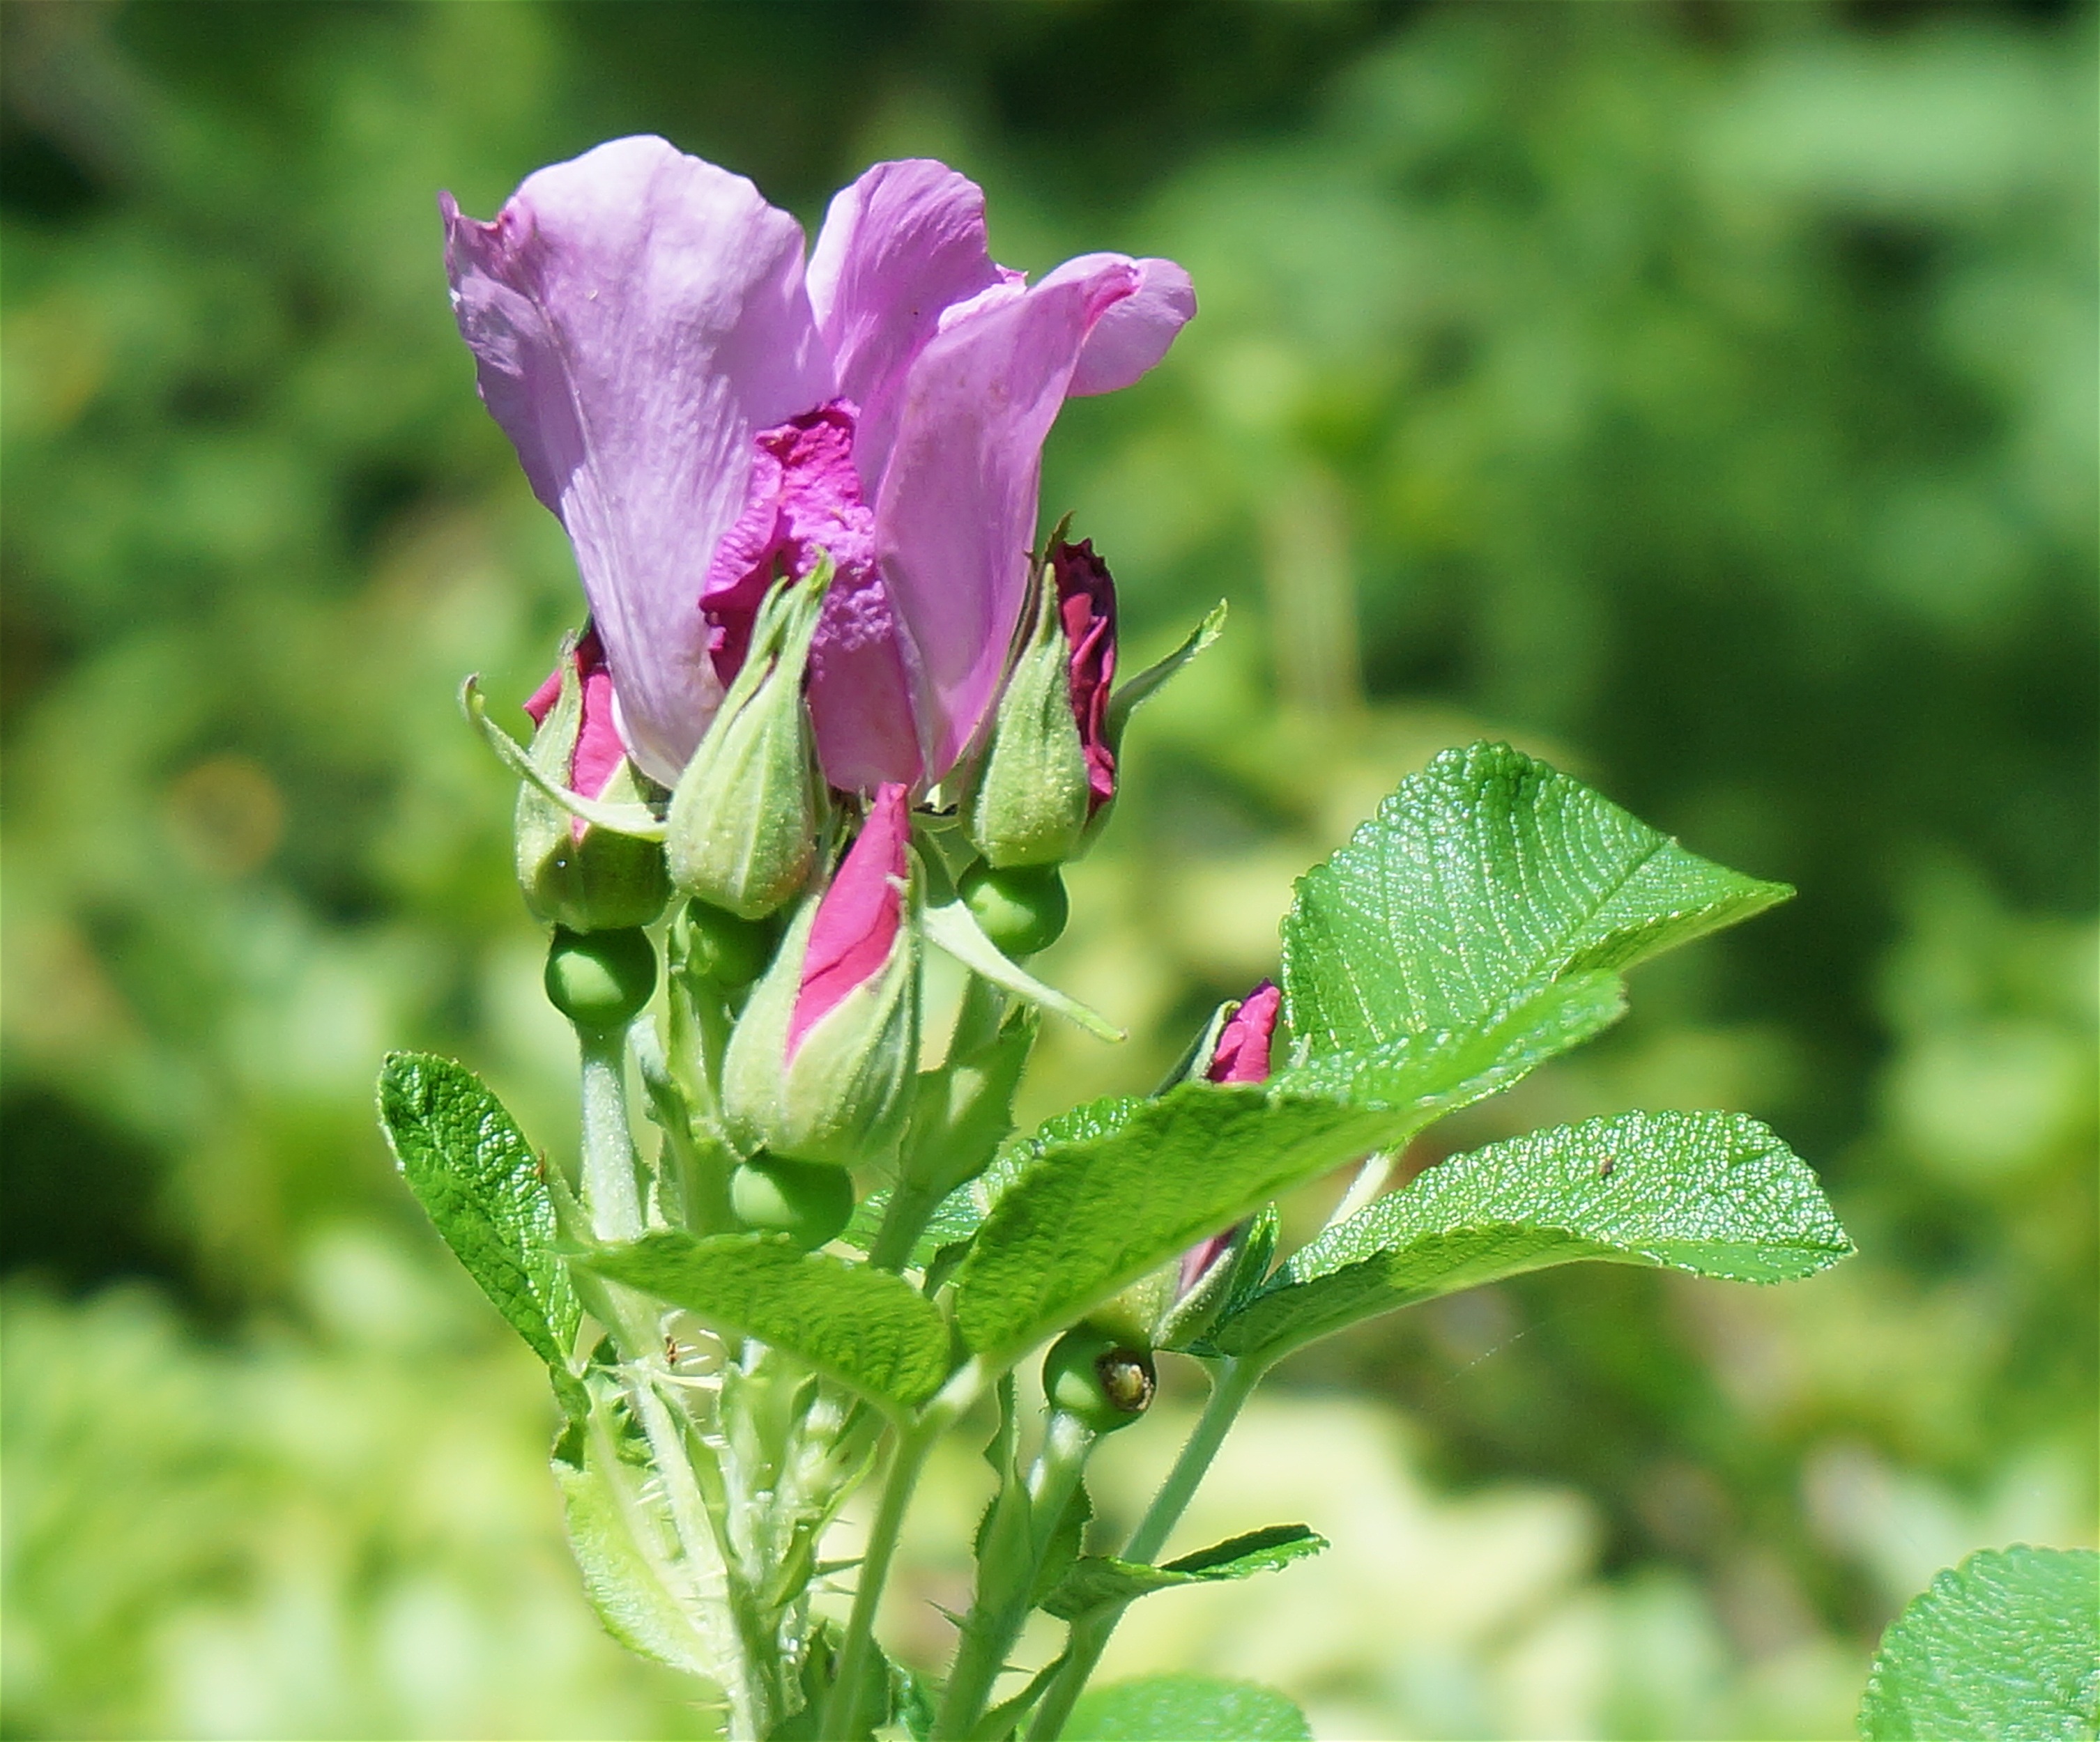
nature, blossom, plant, flower, bloom, rose, herb, garden, flora, wildflower, leaves, shrub, buds, beautiful, macro photography, flowering plant, rugosa rose, annual plant, land plant, everlasting sweet pea